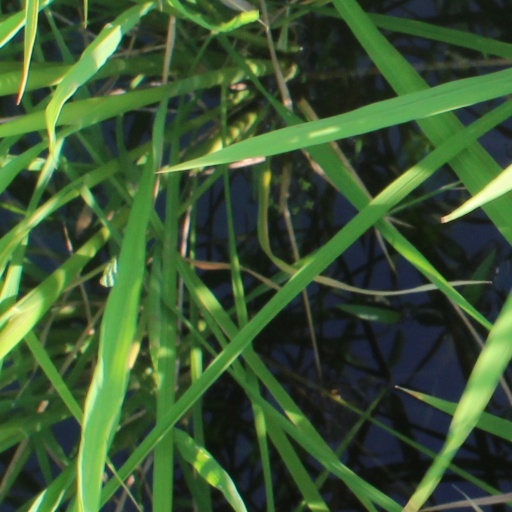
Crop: rice